Vichy France

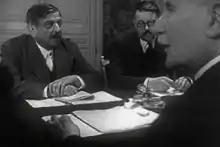
Pierre Laval and Philippe Pétain in the Frank Capra documentary film "Divide and Conquer" (1943)

As per the terms of the Franco-German armistice of June 22, 1940, Nazi Germany effectively annexed the provinces of Alsace and Lorraine while the German army occupied northern metropolitan France and all the Atlantic coastline down to the border with Spain. That left the rest of France, including the remaining two-fifths of southern and eastern metropolitan France and Overseas French North Africa, unoccupied and under the control of a collaborationist French government based at the city of Vichy, headed by Marshal Philippe Pétain. Ostensibly, the Vichy French government administered the whole of France (excluding Alsace-Lorraine), including Overseas Vichy France North Africa.